Panoz Abruzzi

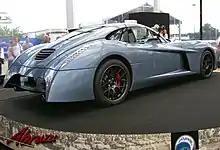
Rear view

The Abruzzi was planned to be powered by a supercharged 6.2L (6,162 cc) LS3 V8 engine that produces and of torque. It also features a "Trifecta" cooling system that uses multiple rear mounted radiators in addition to other cooling systems to keep coolant temperatures down.